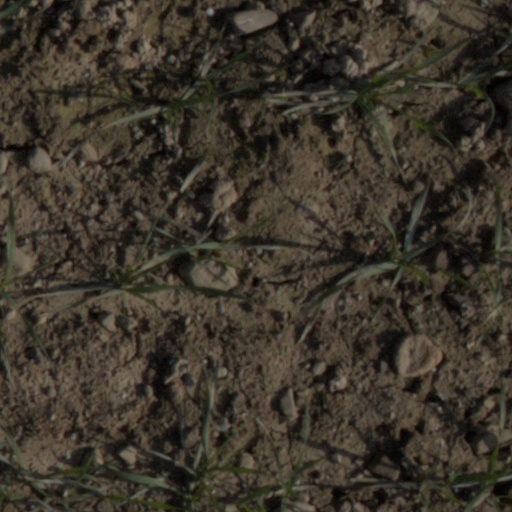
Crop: wheat